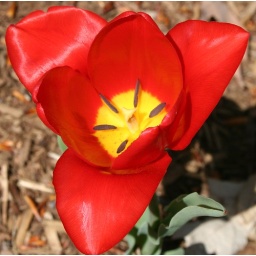
Starburst in red and yellow